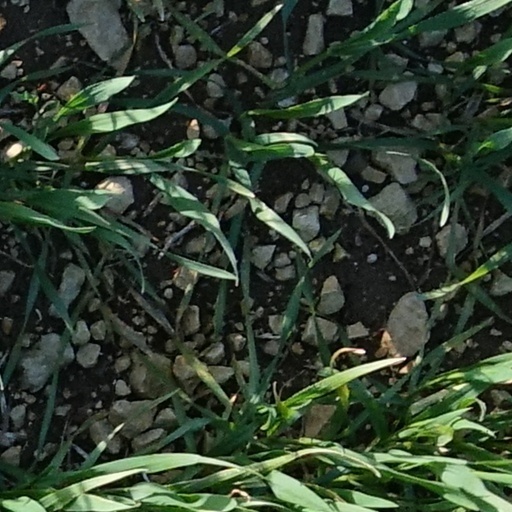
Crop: wheat